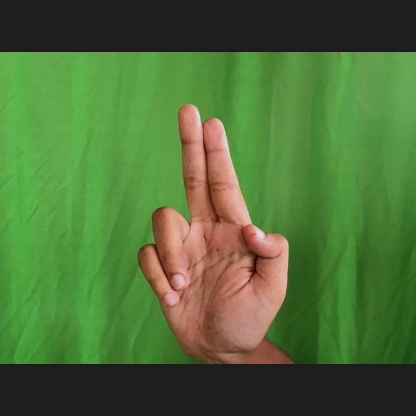
Mudra: Ardhapathaka